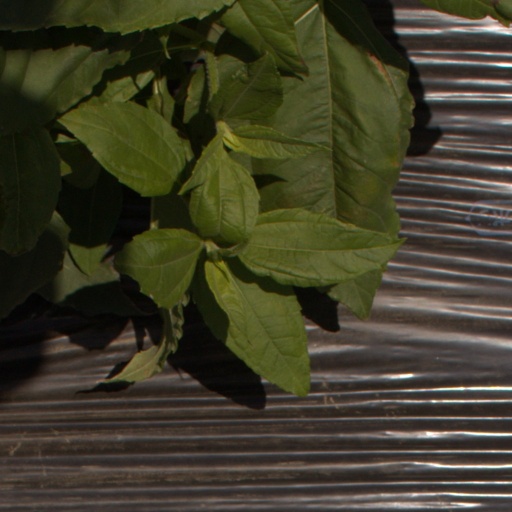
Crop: Jerusalem artichoke